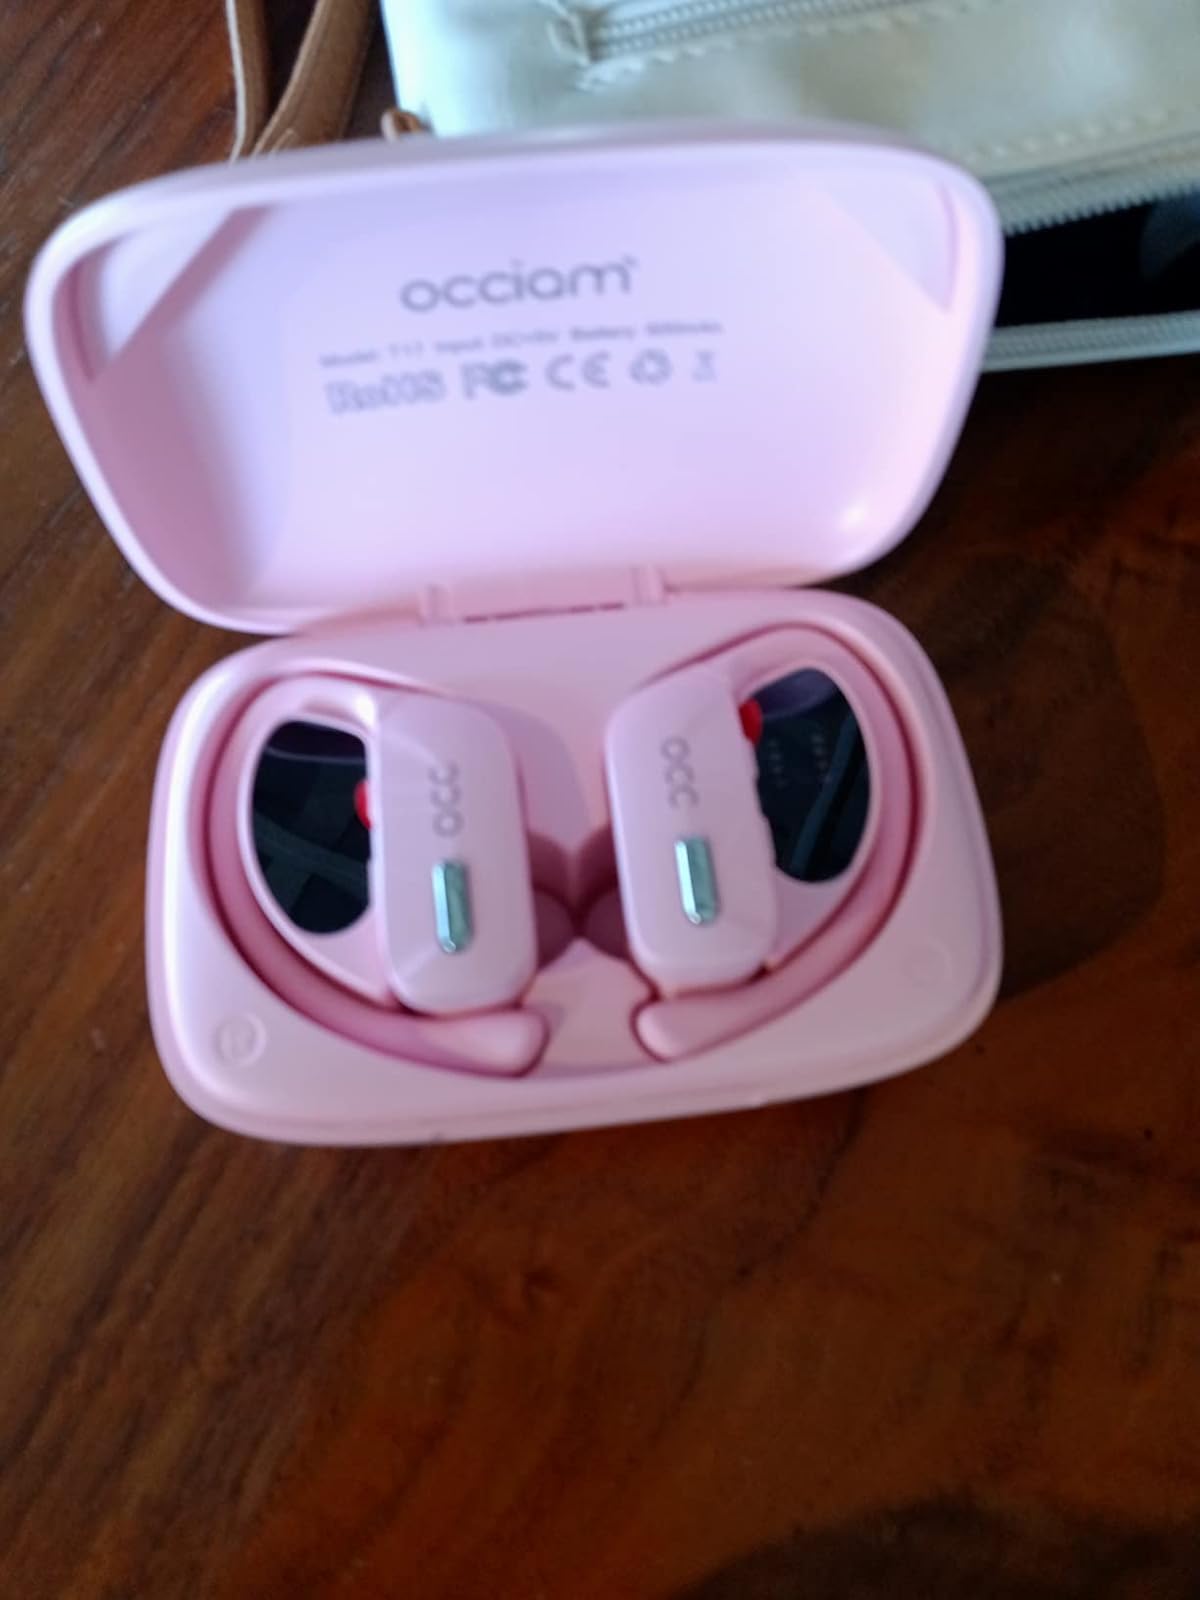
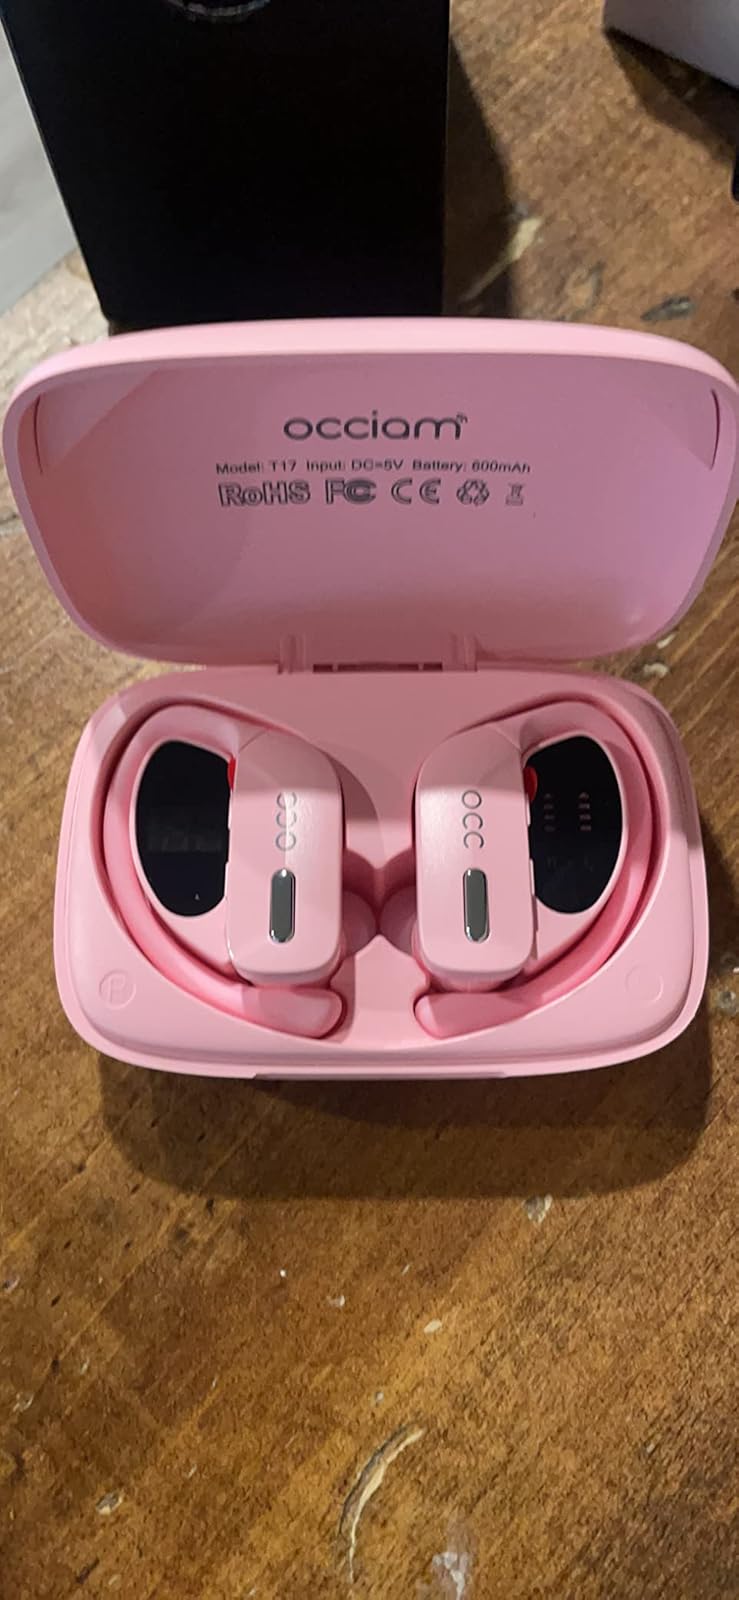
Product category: earbuds
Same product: yes